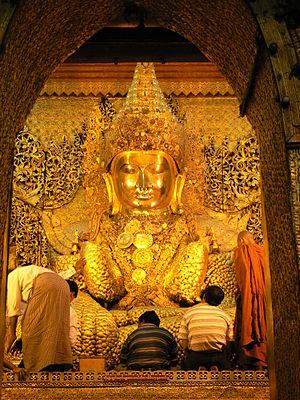
Le Bouddha Mahamuni, aussi appelé Maha Myat Muni Paya, Rakhine Paya, ou Payagyi, est une statue bouddhique exposée dans le Temple Mahamuni dans la ville birmane de Mandalay. Elle aurait été rapportée par les armées du roi Bodawpaya du royaume d'Arakan comme prise de guerre en 1784, et d'abord abritée à Amarapura, avant de suivre le déplacement de la capitale en 1860.